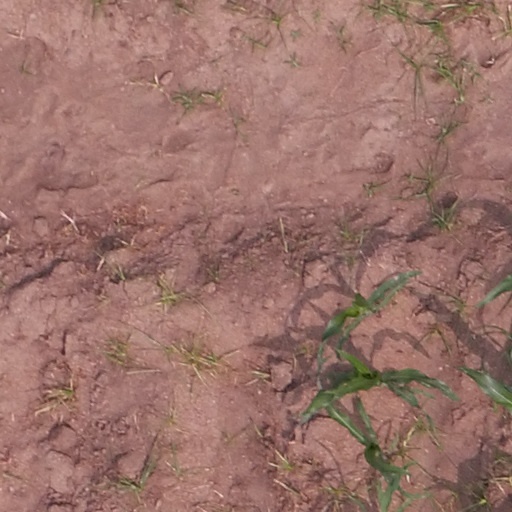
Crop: maize; corn